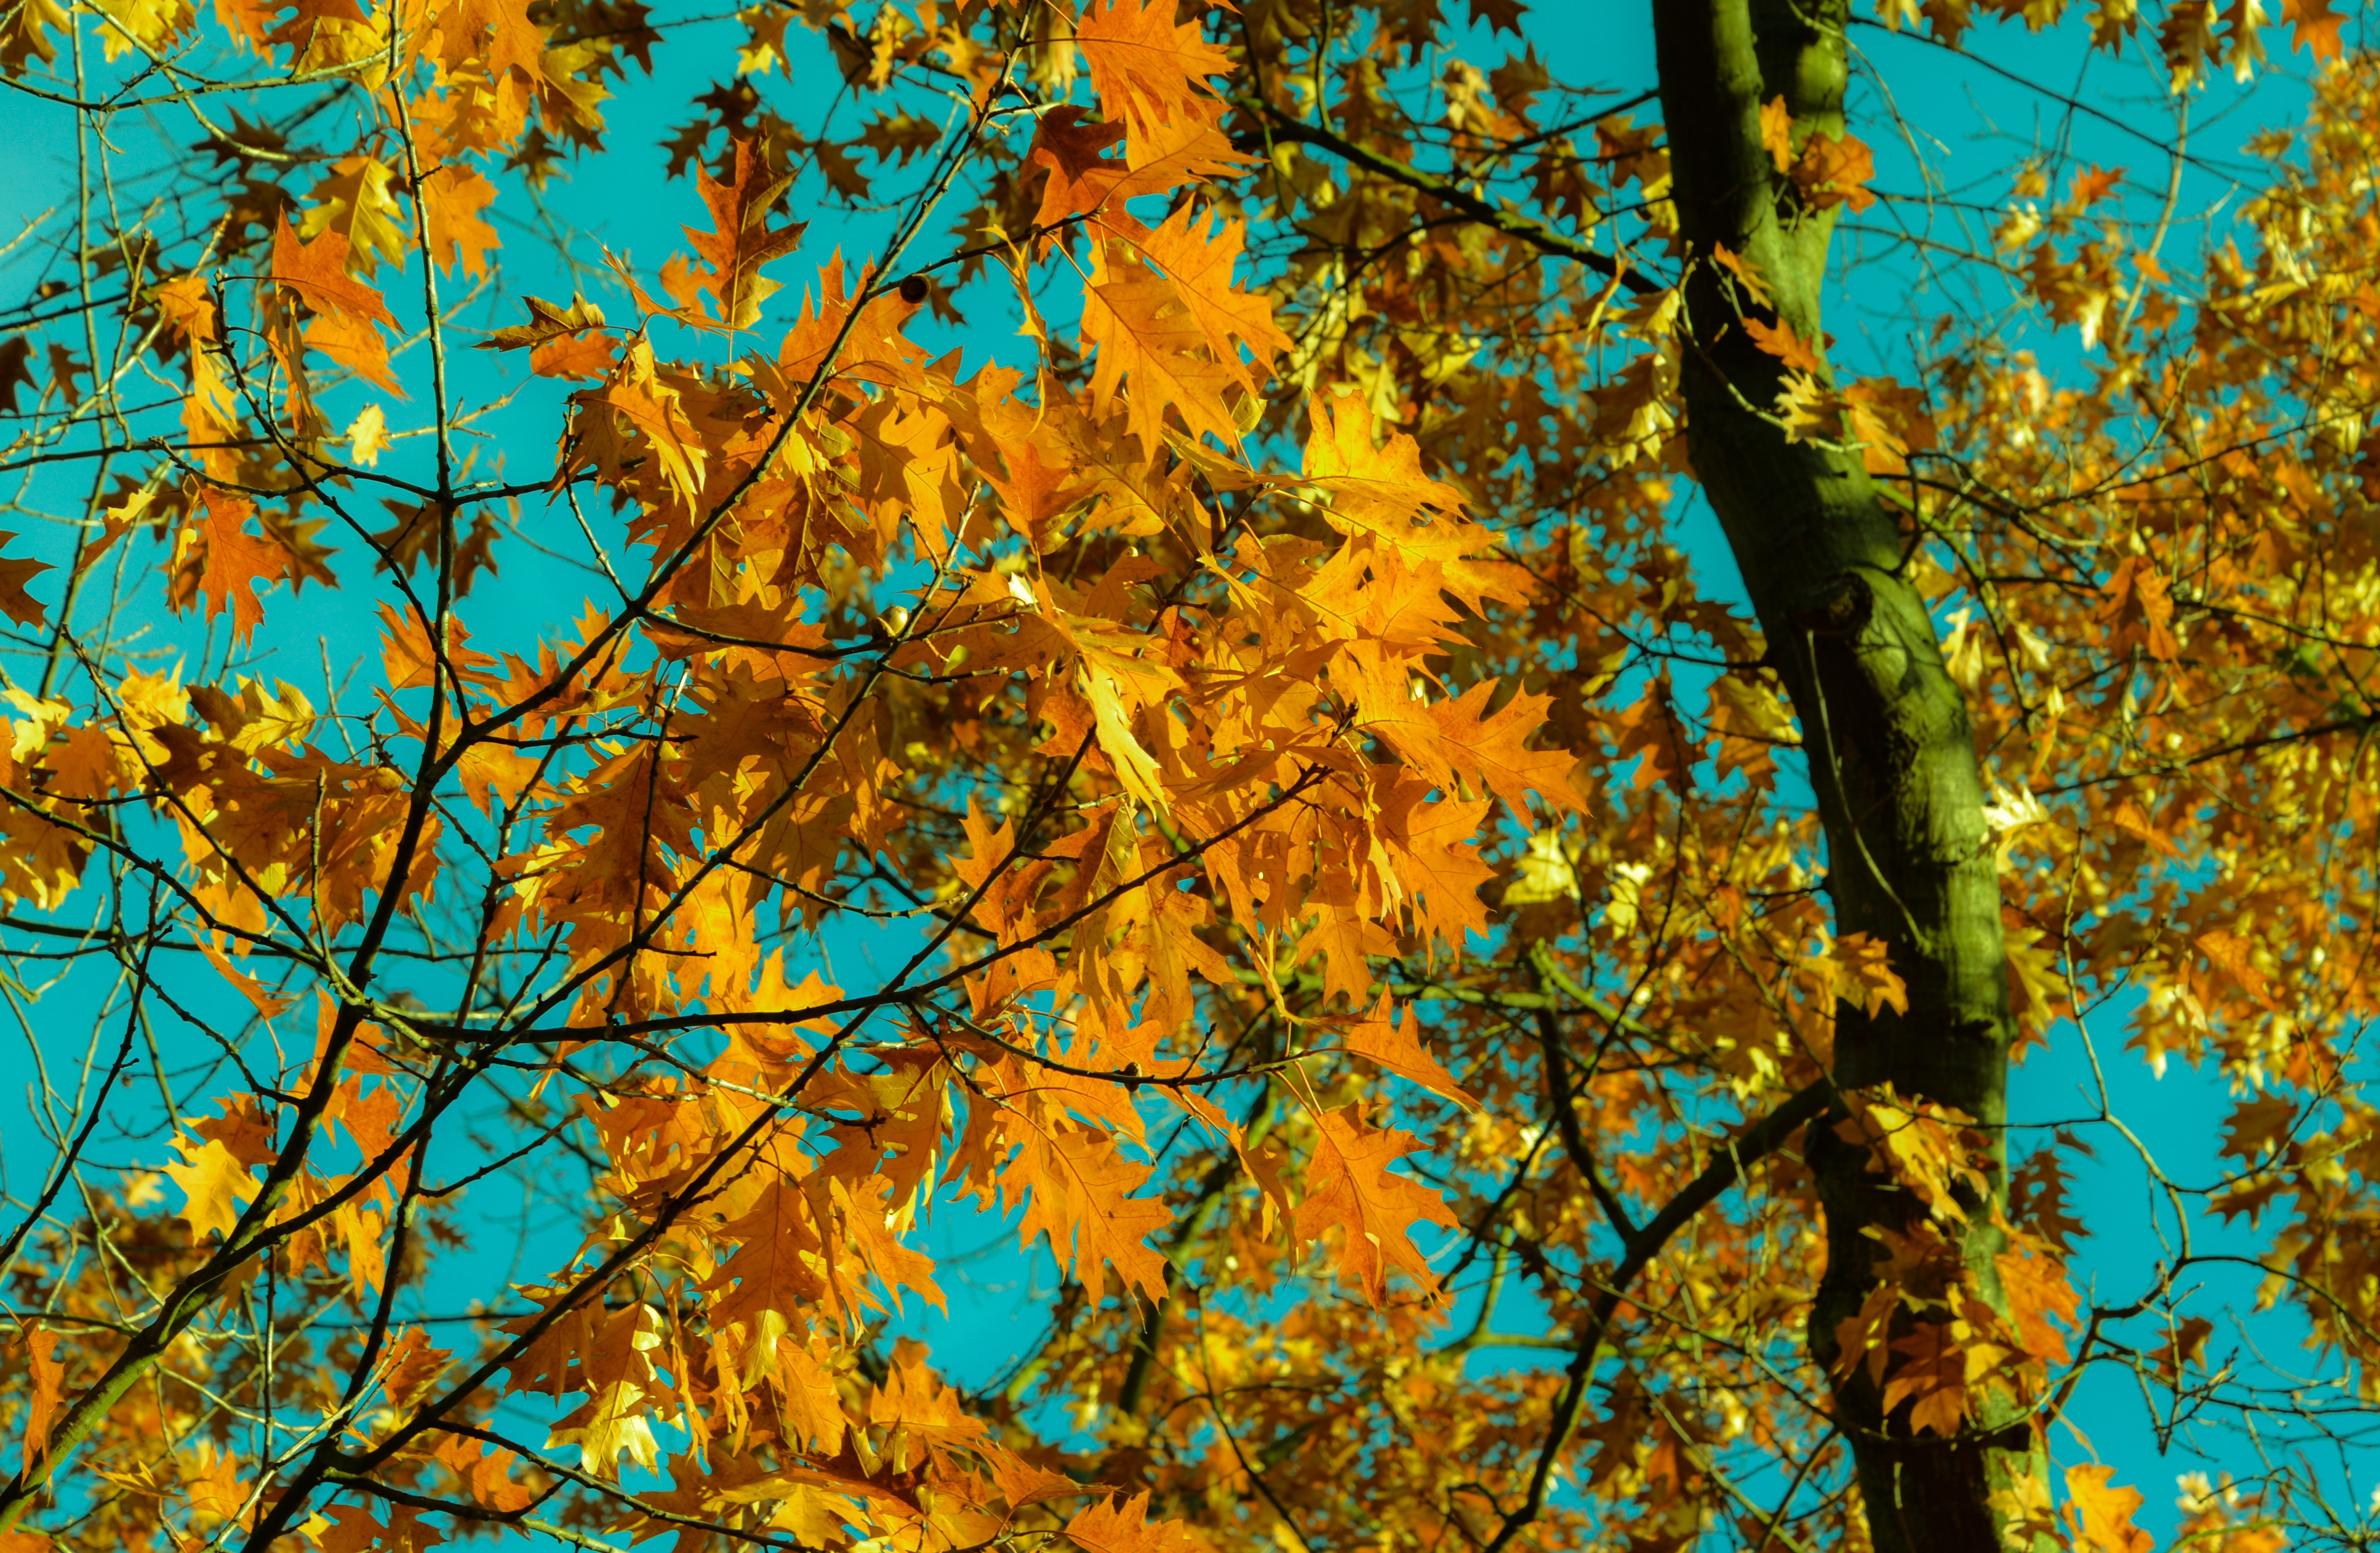
tree, forest, branch, plant, wood, sun, sunlight, leaf, fall, environment, color, autumn, park, flora, season, maple, maple tree, outdoors, gold, bright, deciduous, change, woodland, flowering plant, maidenhair tree, woody plant, temperate broadleaf and mixed forest, land plant